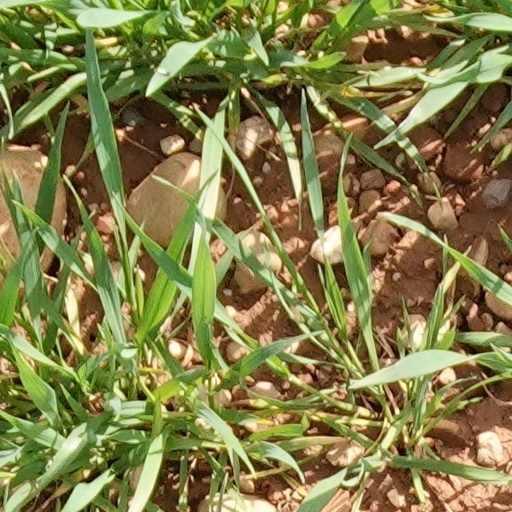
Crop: wheat